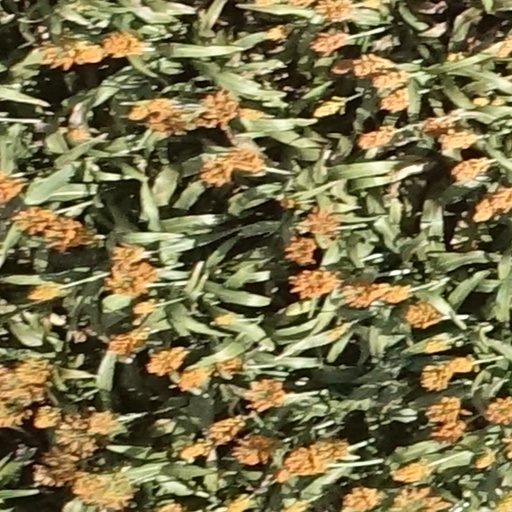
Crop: sorghum